Victor Hugo

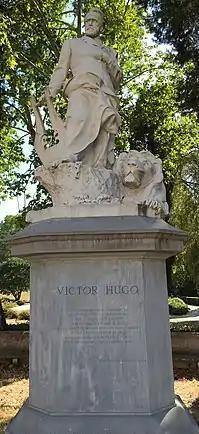
Statue of Victor Hugo in Rome, Italy. It is across from the Museo Carlo Bilotti on Viale Fiorello La Guardia.

He wrote many poems afterward about his daughter's life and death. His most famous poem is "Demain, dès l'aube" (Tomorrow, at Dawn), in which he describes visiting her grave.